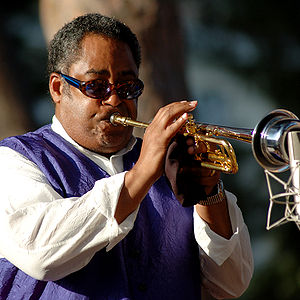
Jon Faddis
Jon Faddis i koncert i 2007.
Jon Faddis er en amerikansk jazztrompetist, komponist, dirigent og lærer.